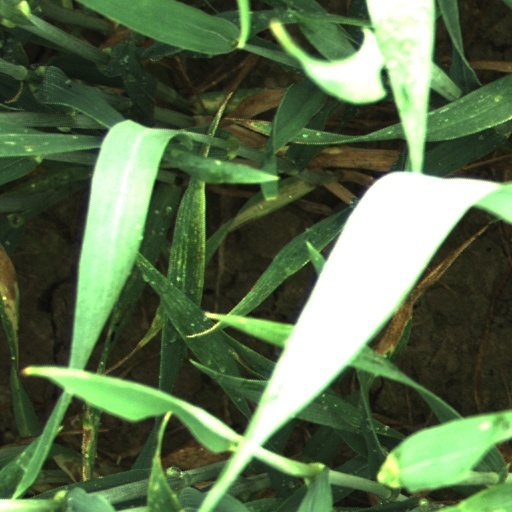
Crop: wheat